Jersey Act

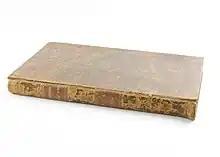
An early volume of the "General Stud Book", Volume 6

The Jersey Act was a regulation introduced to prevent the registration of most American-bred Thoroughbred horses in the British "General Stud Book". It had its roots in the desire of British horse breeders to halt the influx of American-bred racehorses of possibly impure bloodlines during the early 20th century. Many American-bred horses were exported to Europe to race and retire to a breeding career after a number of U.S. states banned gambling, which depressed Thoroughbred racing—and thus breeding—in the United States. The loss of breeding records during the American Civil War and the late beginning of the registration of American Thoroughbreds led many in the British racing establishment to doubt that the American-bred horses were purebred.